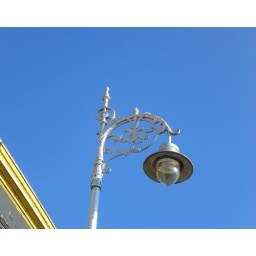
One of Dublin's ornate streetlamps, against a clear blue sky, taken quickly and casually as we walked by.